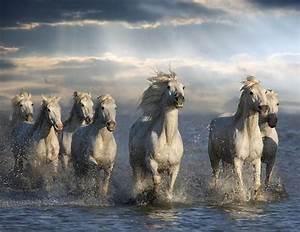
horse